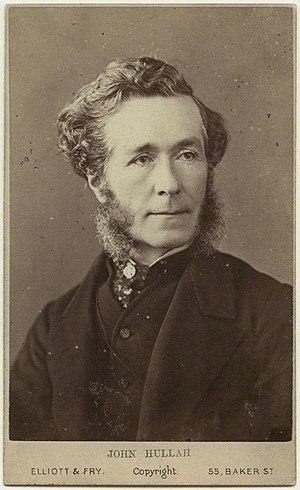
John Pyke Hullah, né le 27 juin 1812 - mort le 21 février 1884, est un compositeur et professeur de musique anglais né à Worcester.